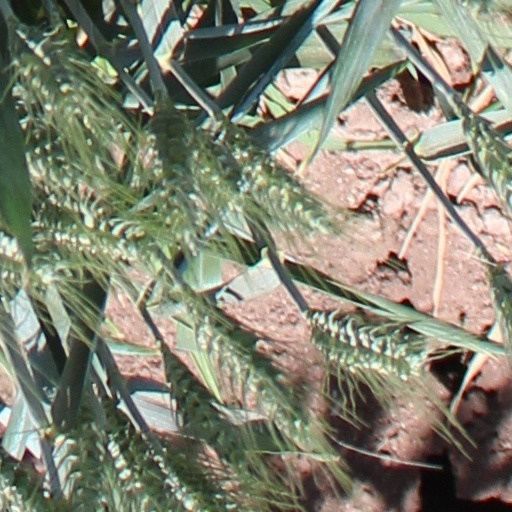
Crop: wheat